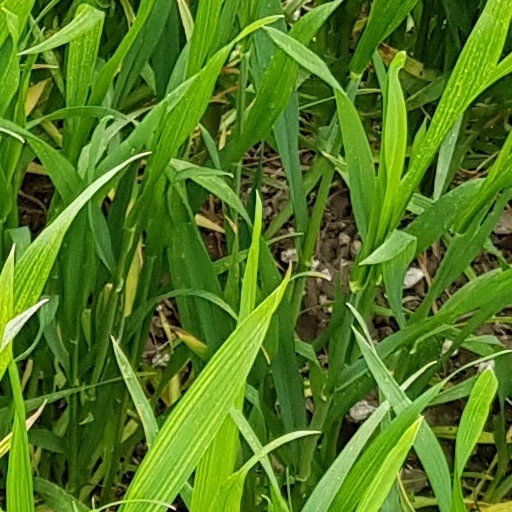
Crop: wheat